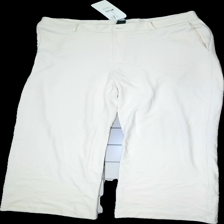
View: front
Type: Trousers
Category: Ladies
Brand: Lindex
Colors: Beige, White
Material: 68% Viscose, 32% Polyester
Cut: Regular, Loose
Size: L
Season: All
Price range: 50-100
Recommended usage: Reuse